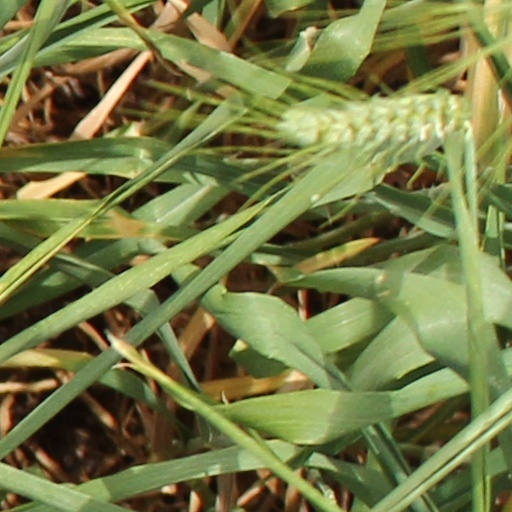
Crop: wheat